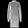
Label: Dress